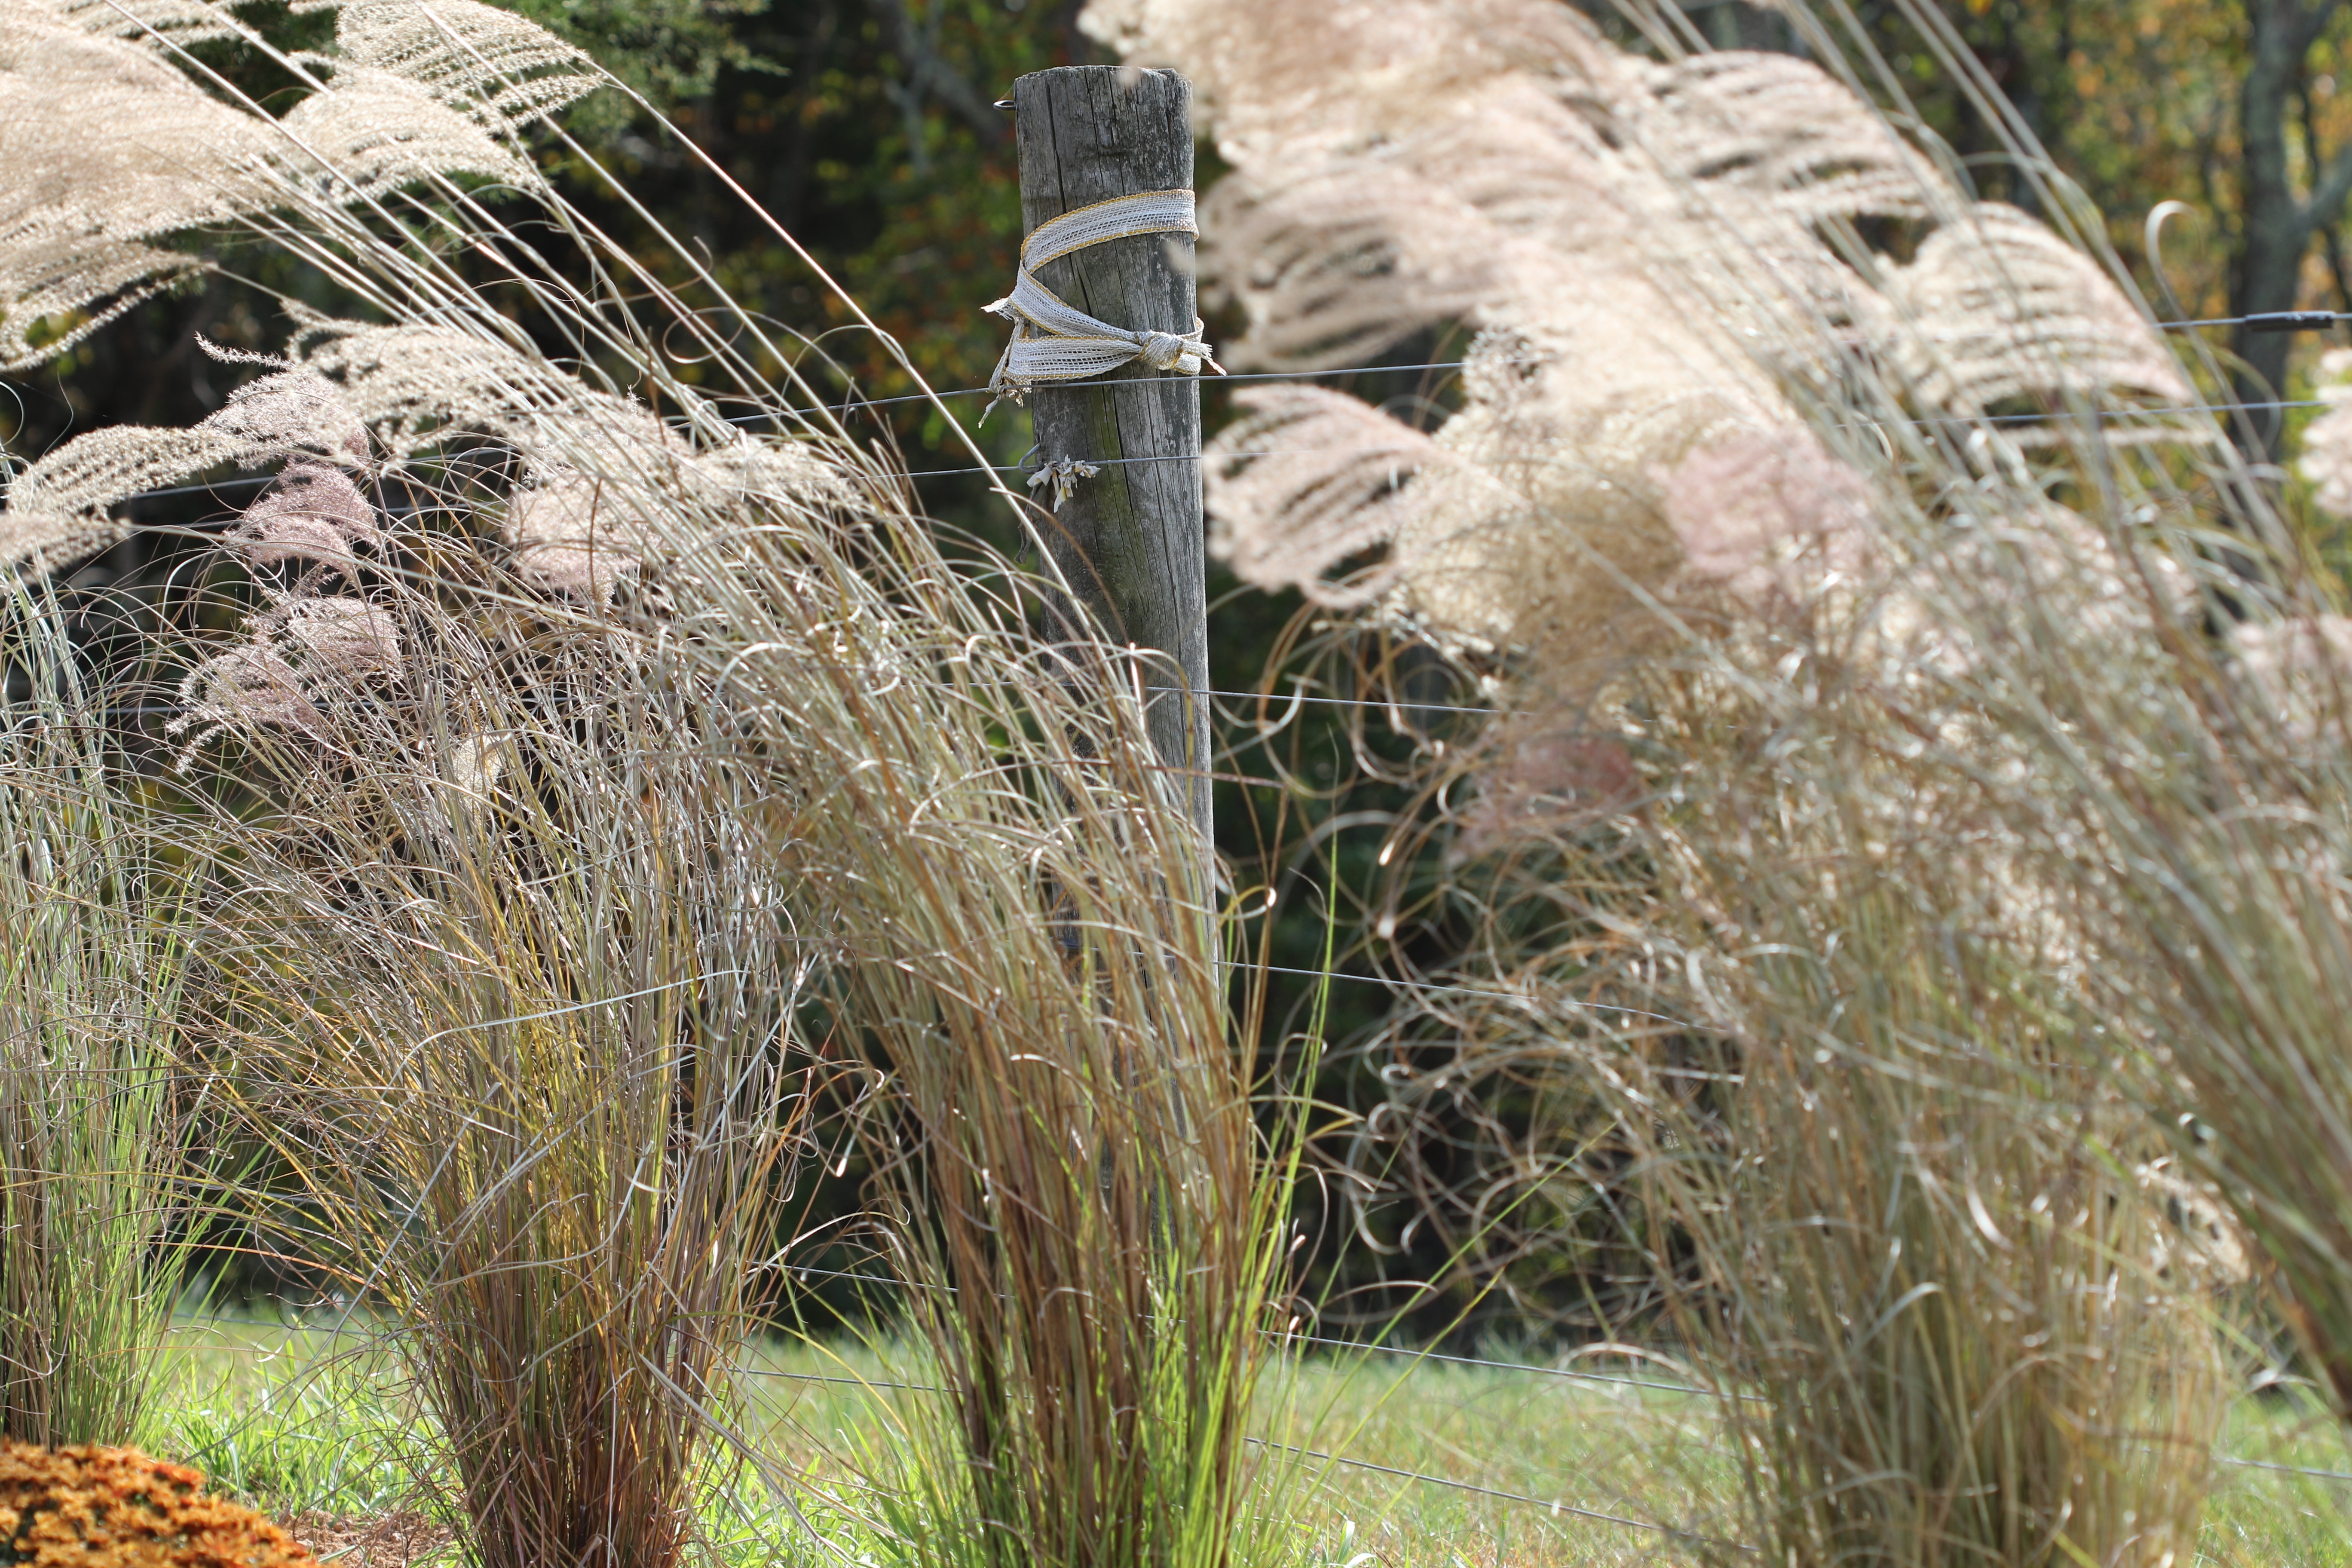
tree, grass, plant, field, farm, flower, summer, flora, shrub, backdrop, green grass, farm landscape, flowering plant, spring landscape, grass family, land plant, phragmites